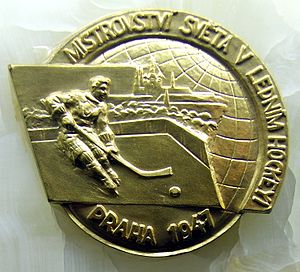
VM i ishockey / Historie / 1930–1953: Canadisk dominans
En guldmedalje vundet af Tjekkoslovakiet i 1947.
Verdensmesterskabet i ishockey er en årligt tilbagevendende turnering for mandlige ishockeylandshold arrangeret af International Ice Hockey Federation.